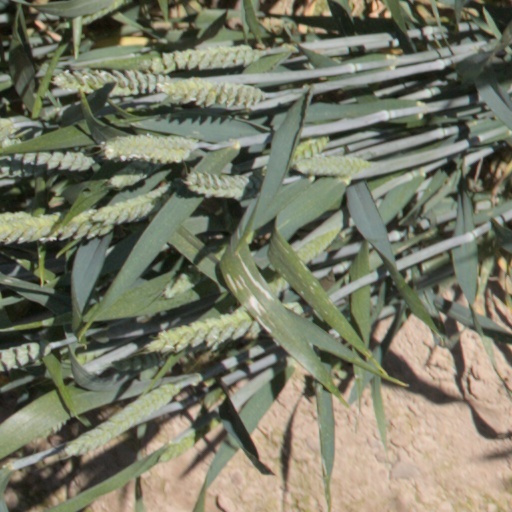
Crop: wheat